Defaunation

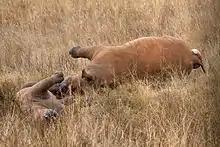
Rhino poaching

The intensive hunting and harvesting of animals threaten endangered vertebrate species across the world. Game vertebrates are considered valuable products of tropical forests and savannas. In Brazilian Amazonia, 23 million vertebrates are killed every year; large-bodied primates, tapirs, white-lipped peccaries, giant armadillos, and tortoises are some of the animals most sensitive to harvest. Overhunting can reduce the local population of such species by more than half, as well as reducing population density. Populations located nearer to villages are significantly more at risk of depletion. Abundance of local game species declines as density of local settlements, such as villages, increases.